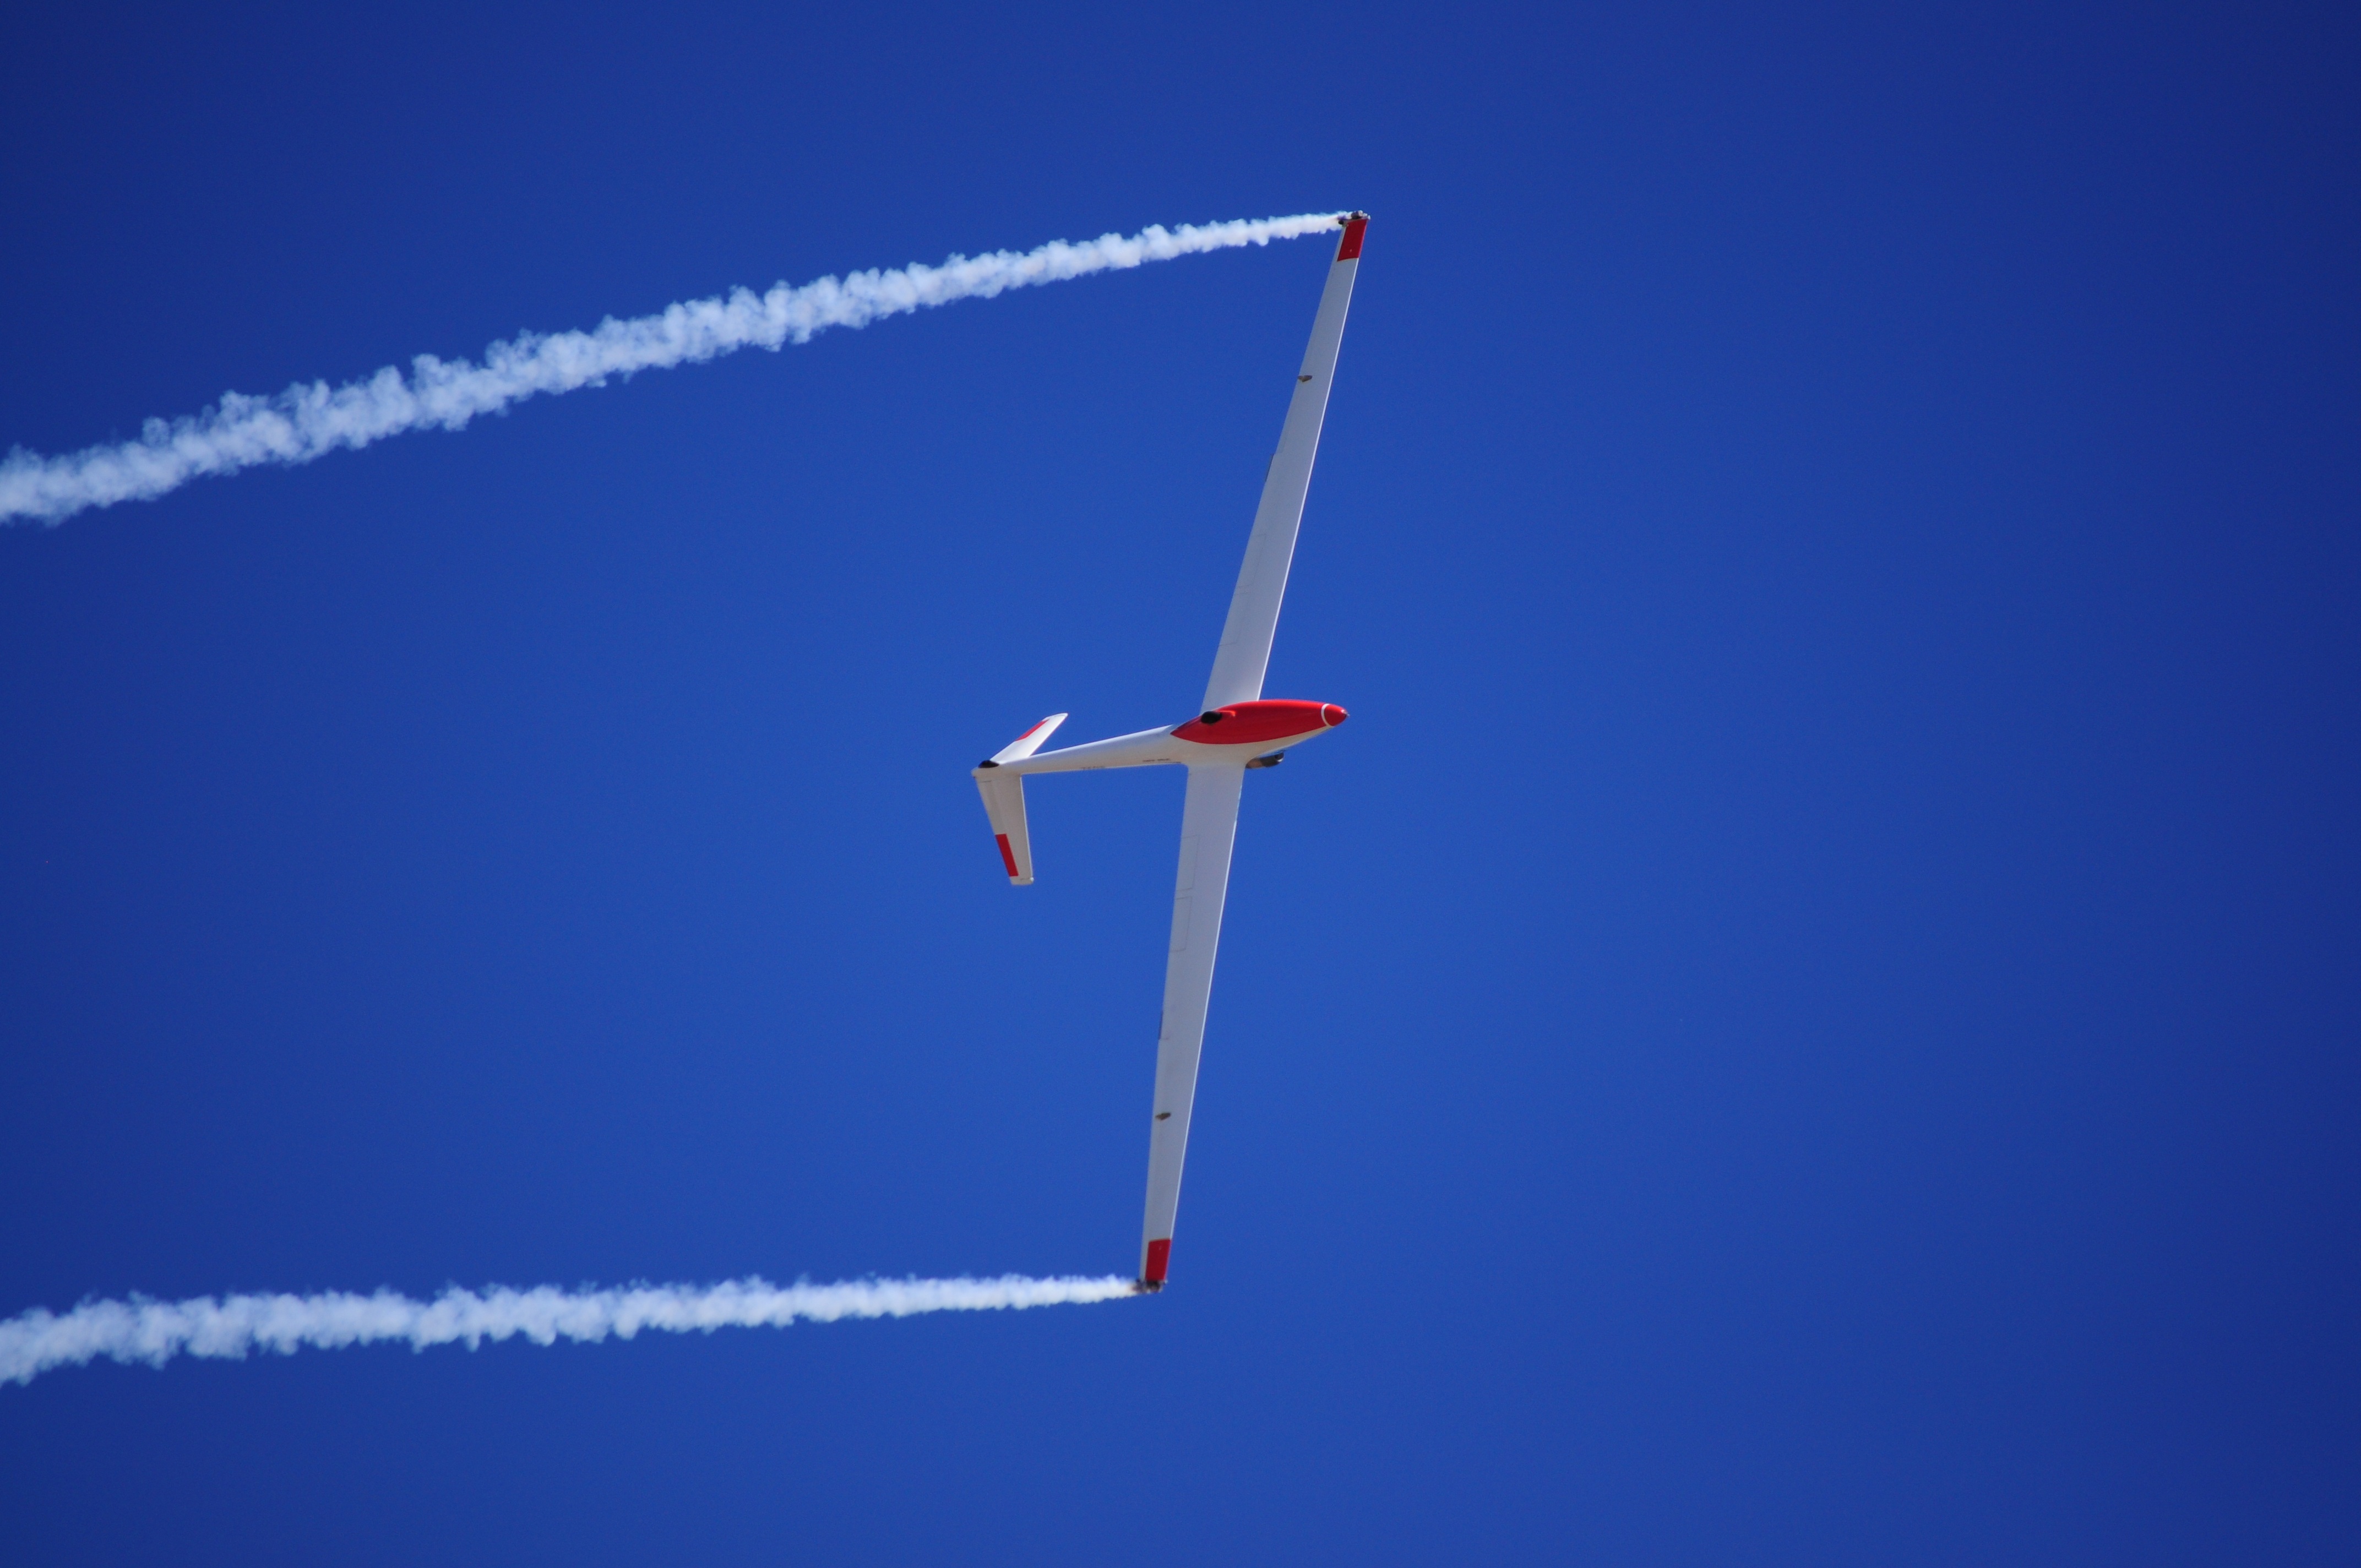
wing, sky, wind, line, flight, machine, blue, wind turbine, blue sky, glider, gliding, aerobatics, atmosphere of earth, general aviation